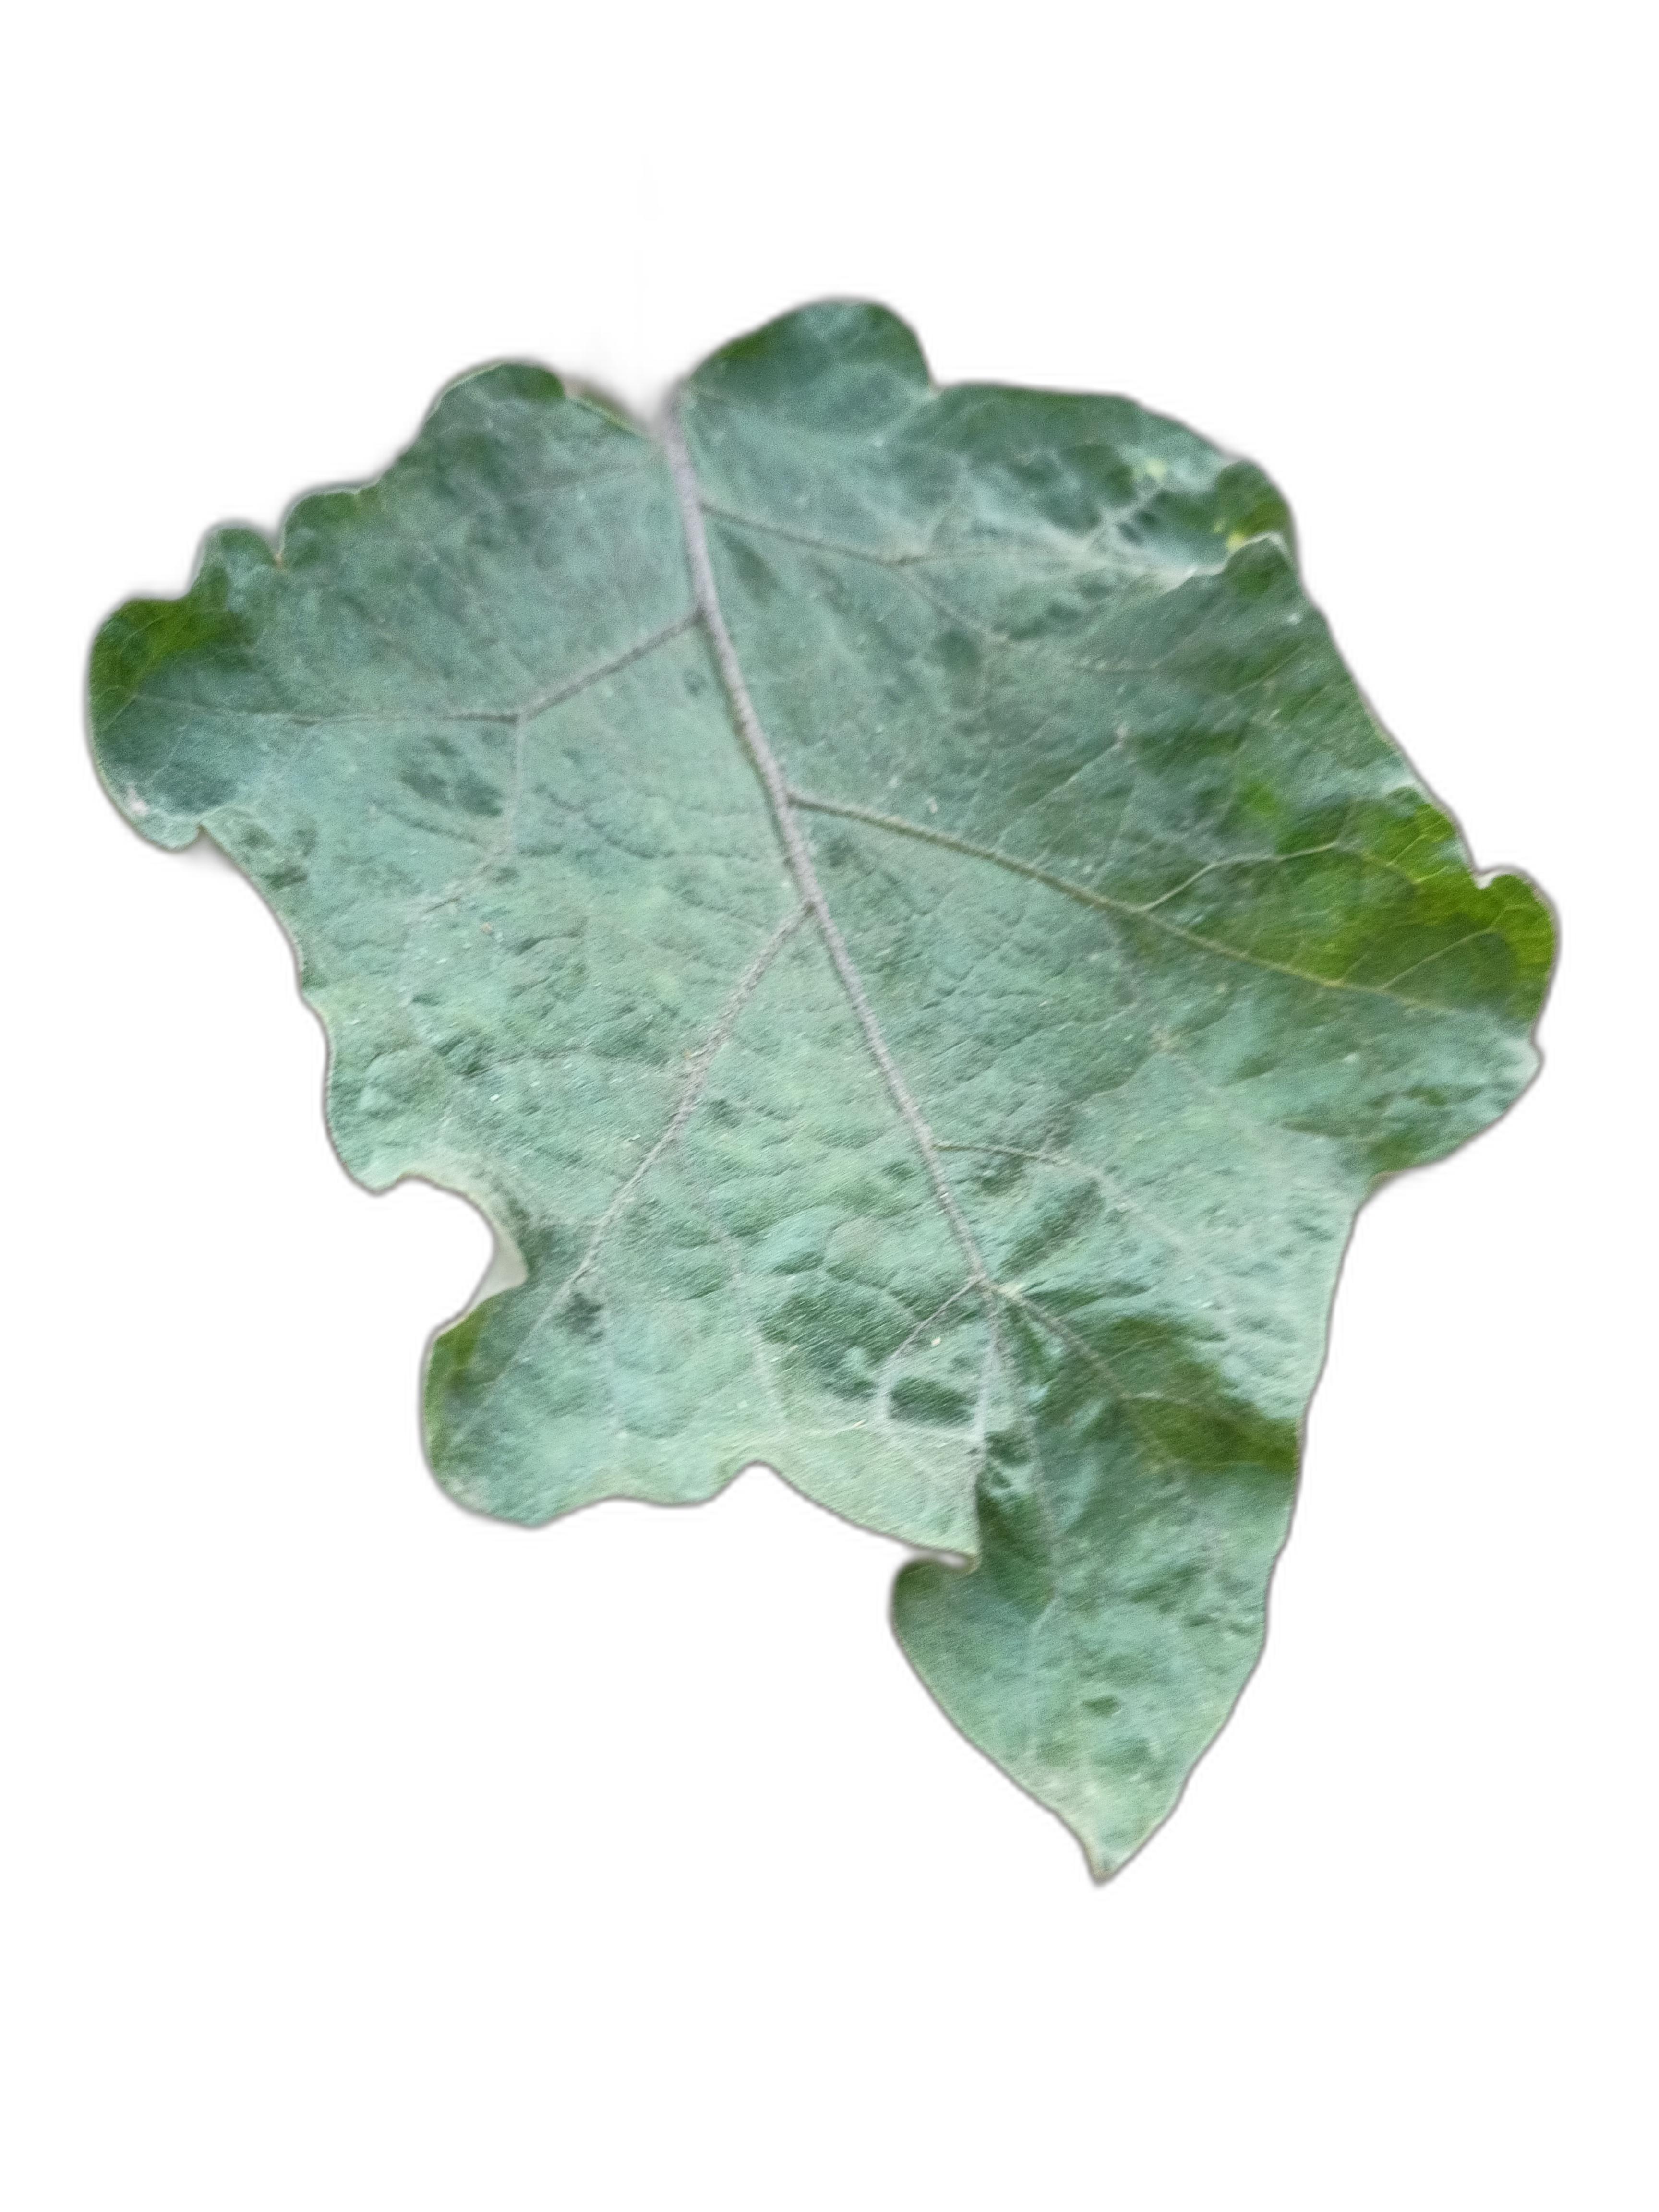
Label: Mosaic Virus Disease